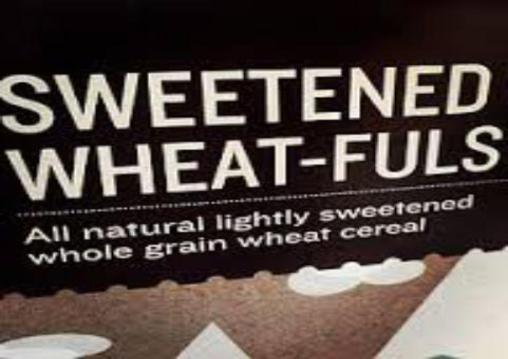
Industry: Food